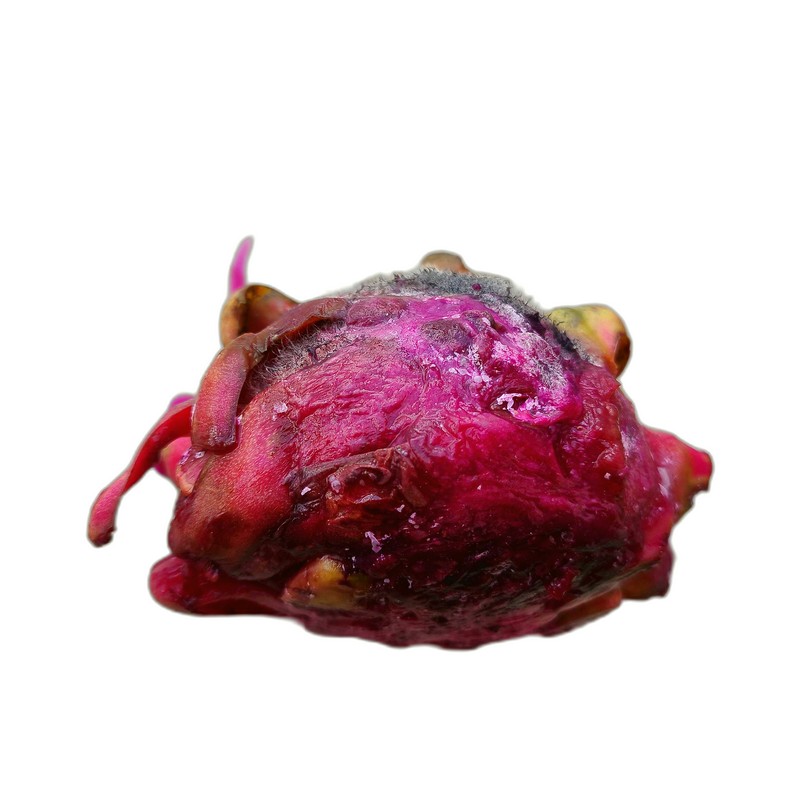
Label: Defect Dragon Fruit